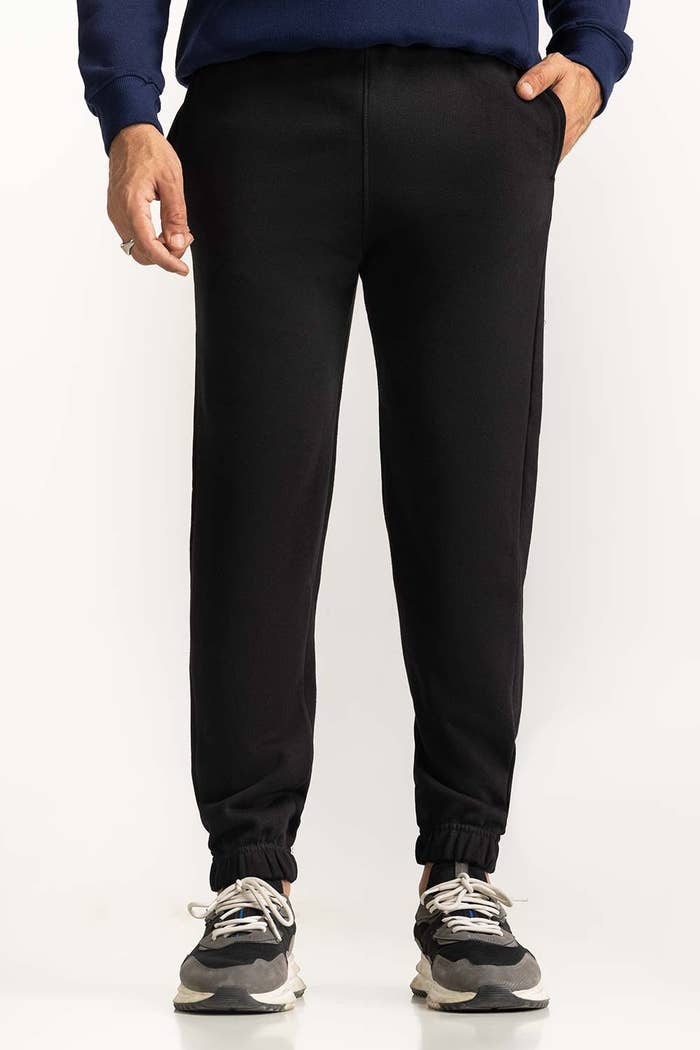
black slim fit sweatpants